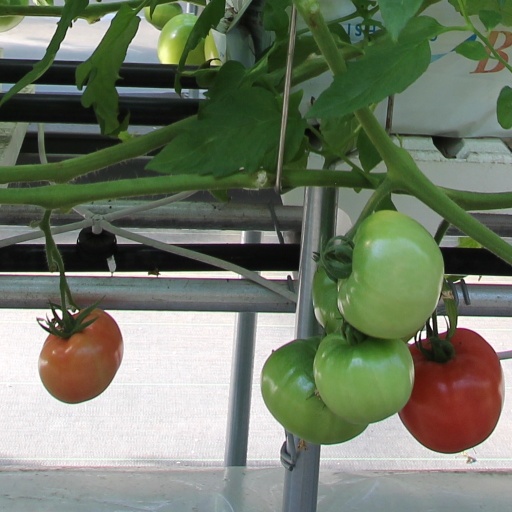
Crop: tomato